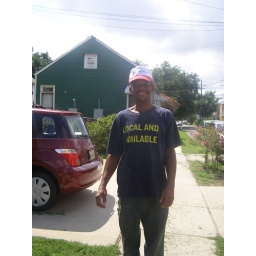
guy walking down the street in front of my house...